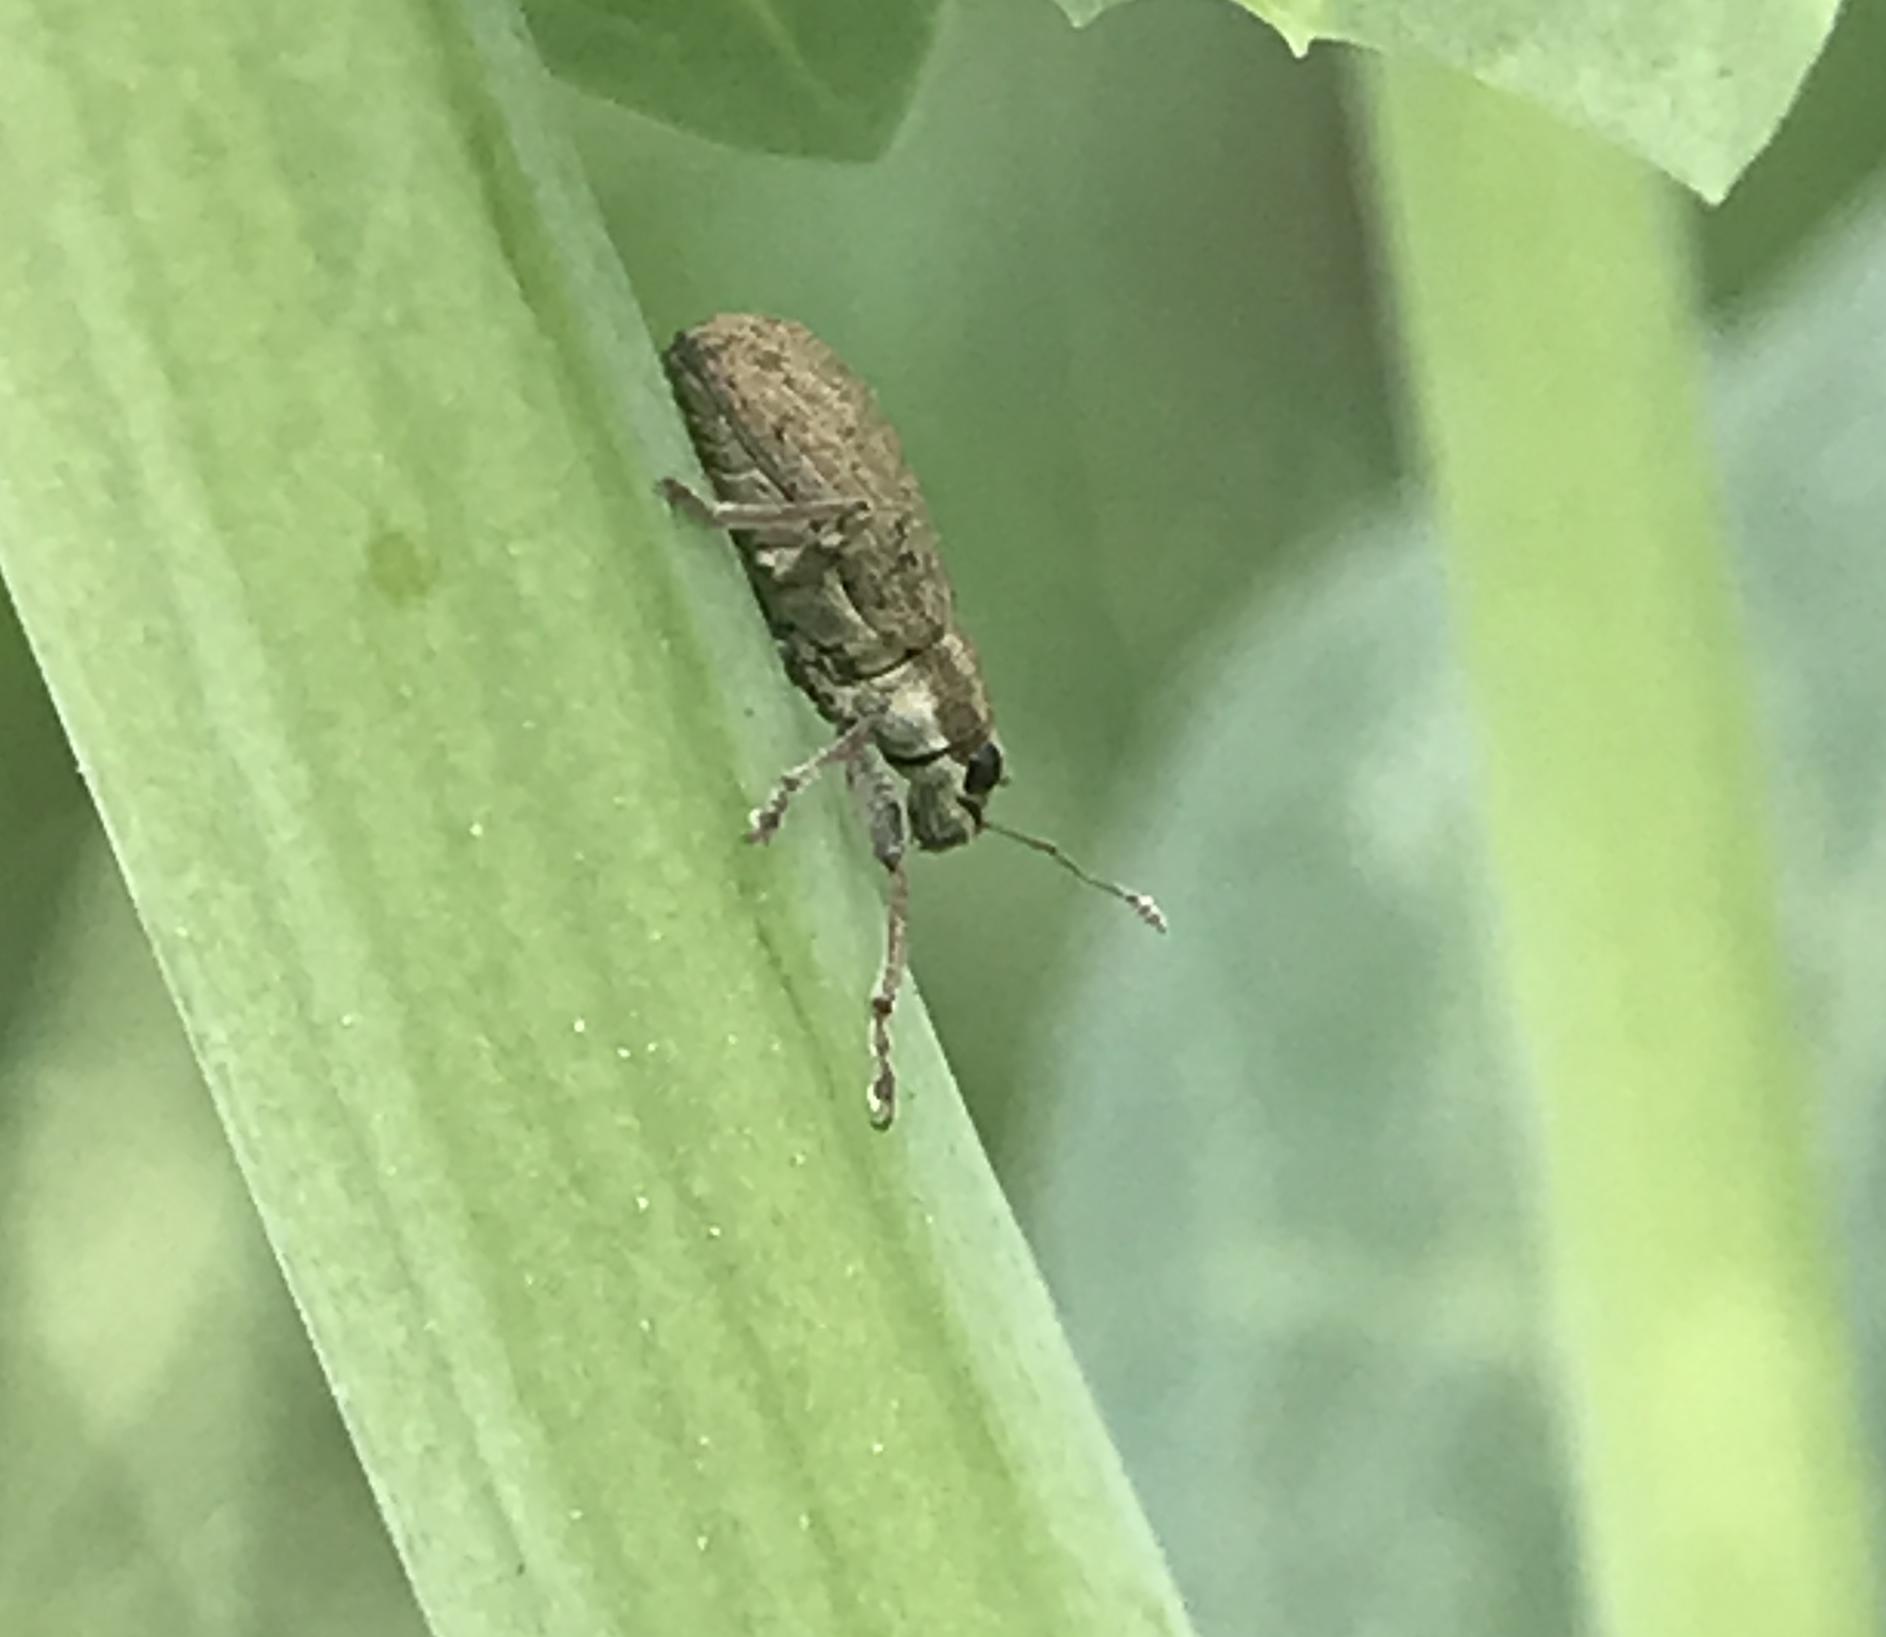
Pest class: pea_leaf_weevil